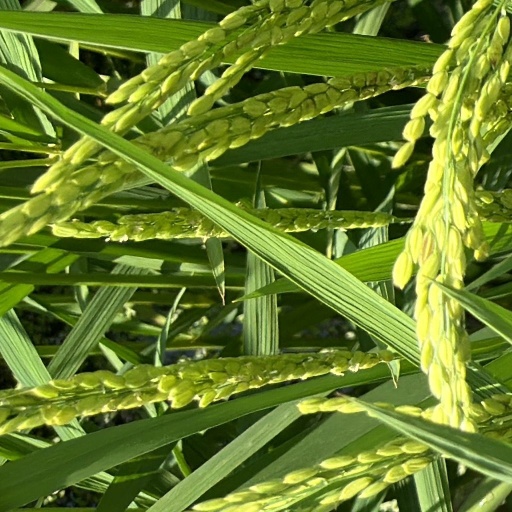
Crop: rice